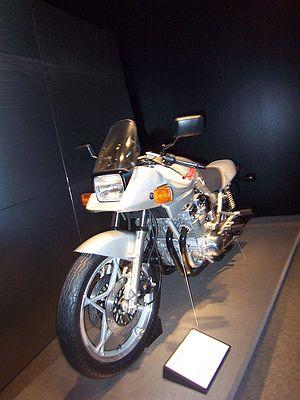
La Katana est une moto produite par le constructeur japonais Suzuki.
La GSX 1100 SZ, SXZ, SD, SE, SAE, SBE, SM « 70th Anniversary », SL et SSL et GS 1100 SD Katana est un modèle de motocyclette issu du catalogue du constructeur japonais Suzuki.